Epic Meal Time

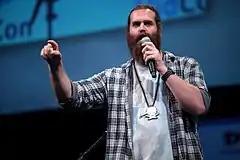
Harley Morenstein, the creator of "Epic Meal Time".

The main "Epic Meal Time" cast members are Harley Morenstein (born July 20, 1985), a Canadian, and his friend Sterling Toth.